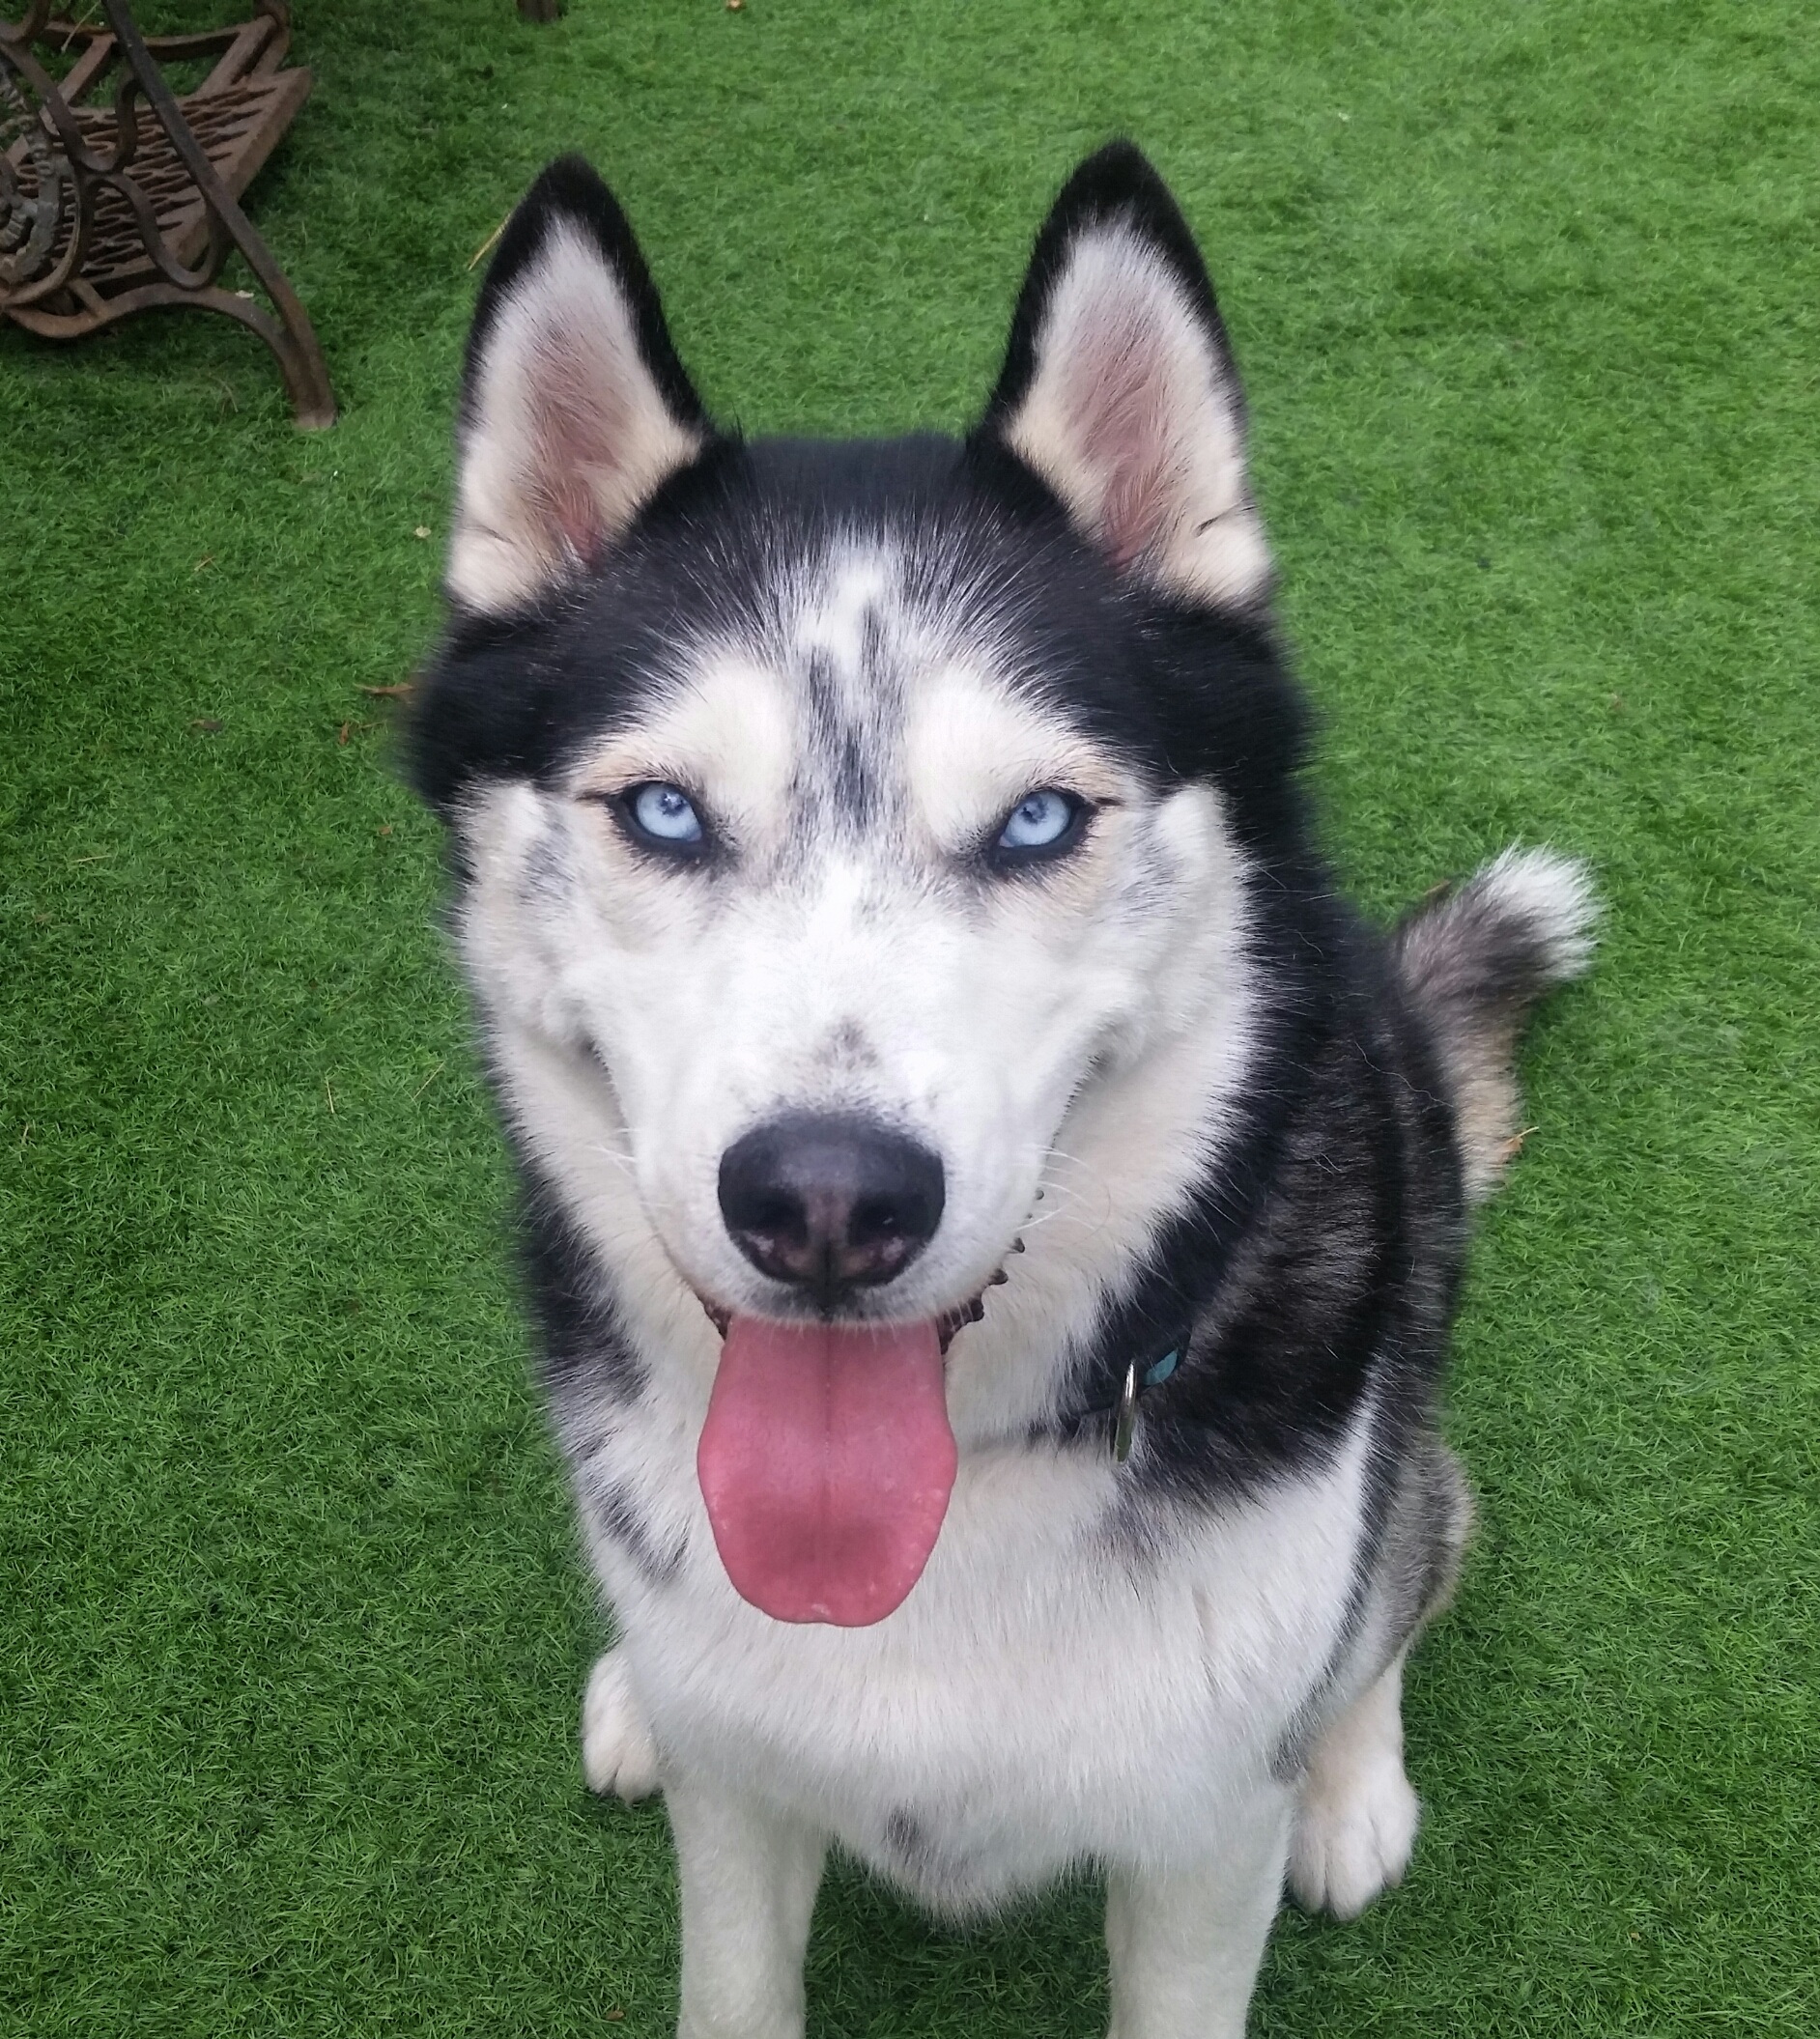
dog, mammal, husky, vertebrate, dog breed, sled dog, siberian husky, alaskan malamute, dog like mammal, saarloos wolfdog, dog breed group, greenland dog, east siberian laika, west siberian laika, j mthund, tamaskan dog, northern inuit dog, native american indian dog, miniature siberian husky, alaskan klee kai, russo european laika, pet face